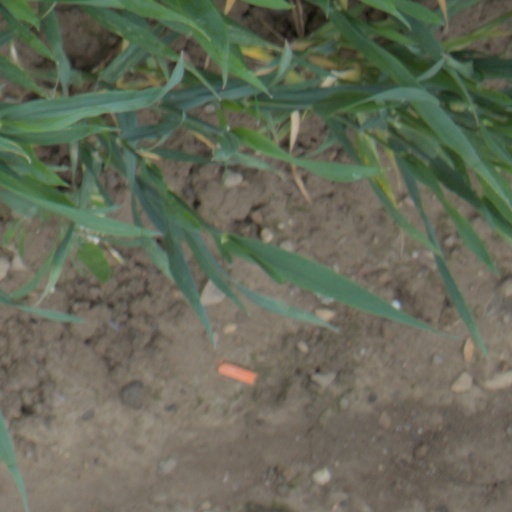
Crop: wheat